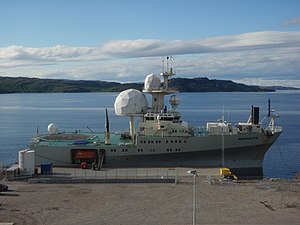
F/S Marjata
F/S Marjata i Kirkenes i 2011
F/S Marjata i Kirkenes i 2011
F/S Marjata er et norsk forskningsskib. Skibet benyttes af Etterretningstjenesten til signalefterretning og forskning i de nordlige farvande. Forsvarets forskningsinstitutt varetager vedligeholdelsen og de rent sejladsmæssige funktioner om bord. Skibet flyver orlogsflag og benytter FFIs våbenskjold som rederimærke. Skibet bliver fra tid til anden omtalt som et spionskib.